Synth-pop

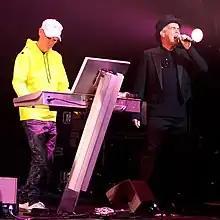
The Pet Shop Boys performing in 2006.

Synth-pop continued into the late 1980s, with a format that moved closer to dance music, including the work of acts such as British duos Pet Shop Boys, Erasure and the Communards. The Communards' major hits were covers of disco classics "Don't Leave Me This Way" (1986) and "Never Can Say Goodbye" (1987). After adding other elements to their sound, and with the help of a gay audience, several synth-pop acts had success on the US dance charts. Among these were American acts Information Society (who had two top 10 singles in 1988), Anything Box, and Red Flag. British band When in Rome scored a hit with their debut single "The Promise". Several German synth-pop acts of the late 1980s included Camouflage and Celebrate the Nun. Canadian duo Kon Kan had major success with their debut single, "I Beg Your Pardon" in 1989.